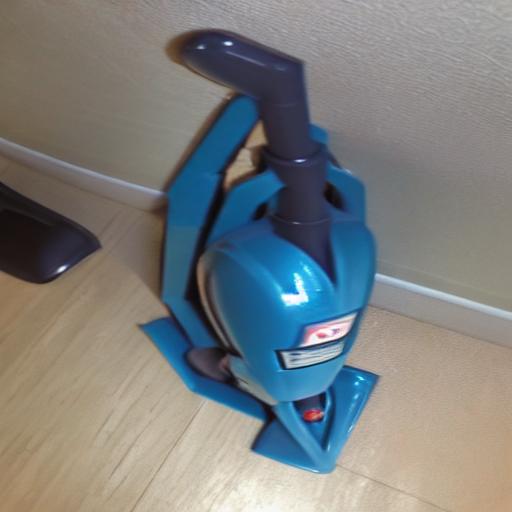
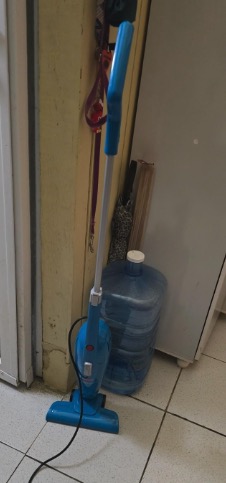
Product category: items_vacuum
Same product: no